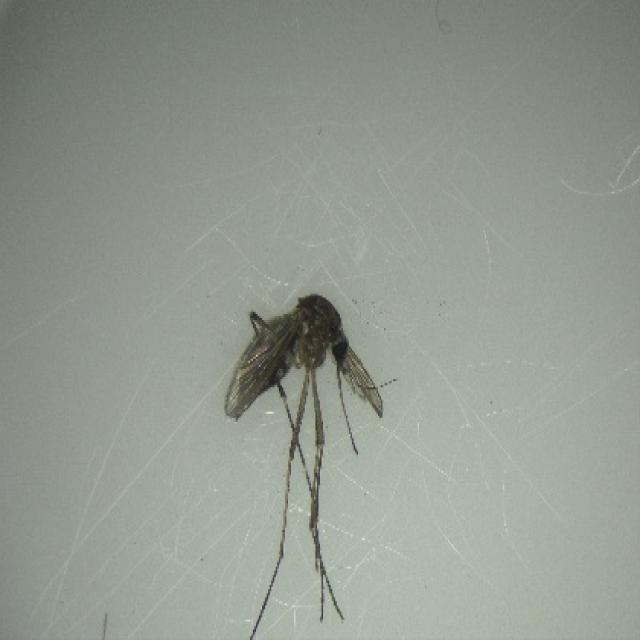
Species: aedes_vexans